William Owen (architect, born 1846)

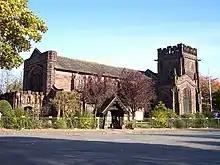
Christ Church, Port Sunlight (1902–04)

William Owen (27 August 1846 – 5 April 1910) was an English architect who practised in Warrington, which was at that time in Lancashire, England. His works were confined to Northwest England. Owen is best known for his collaboration with William Lever in the creation of the soap-making factory and associated model village at Port Sunlight in the Wirral Peninsula (then in Cheshire, now in Merseyside). Here he designed the factory, many of the workers' houses, public buildings and the church. Later Owen was joined by his son, Segar, as a partner. On his own, or in partnership, Owen designed houses, churches, banks, public houses, an infirmary, a school, and a concert hall.